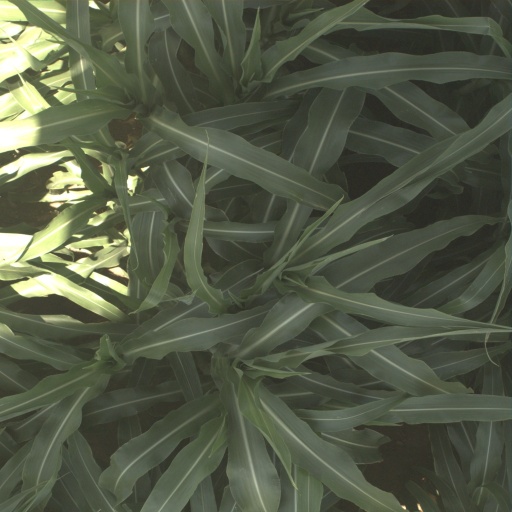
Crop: sorghum